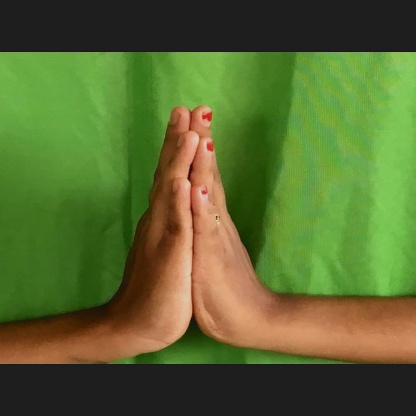
Mudra: Anjali